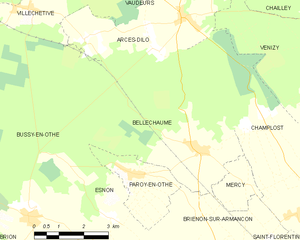
Carte des communes françaises Bellechaume